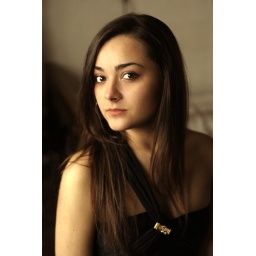
Portrait of the girl in black dress.